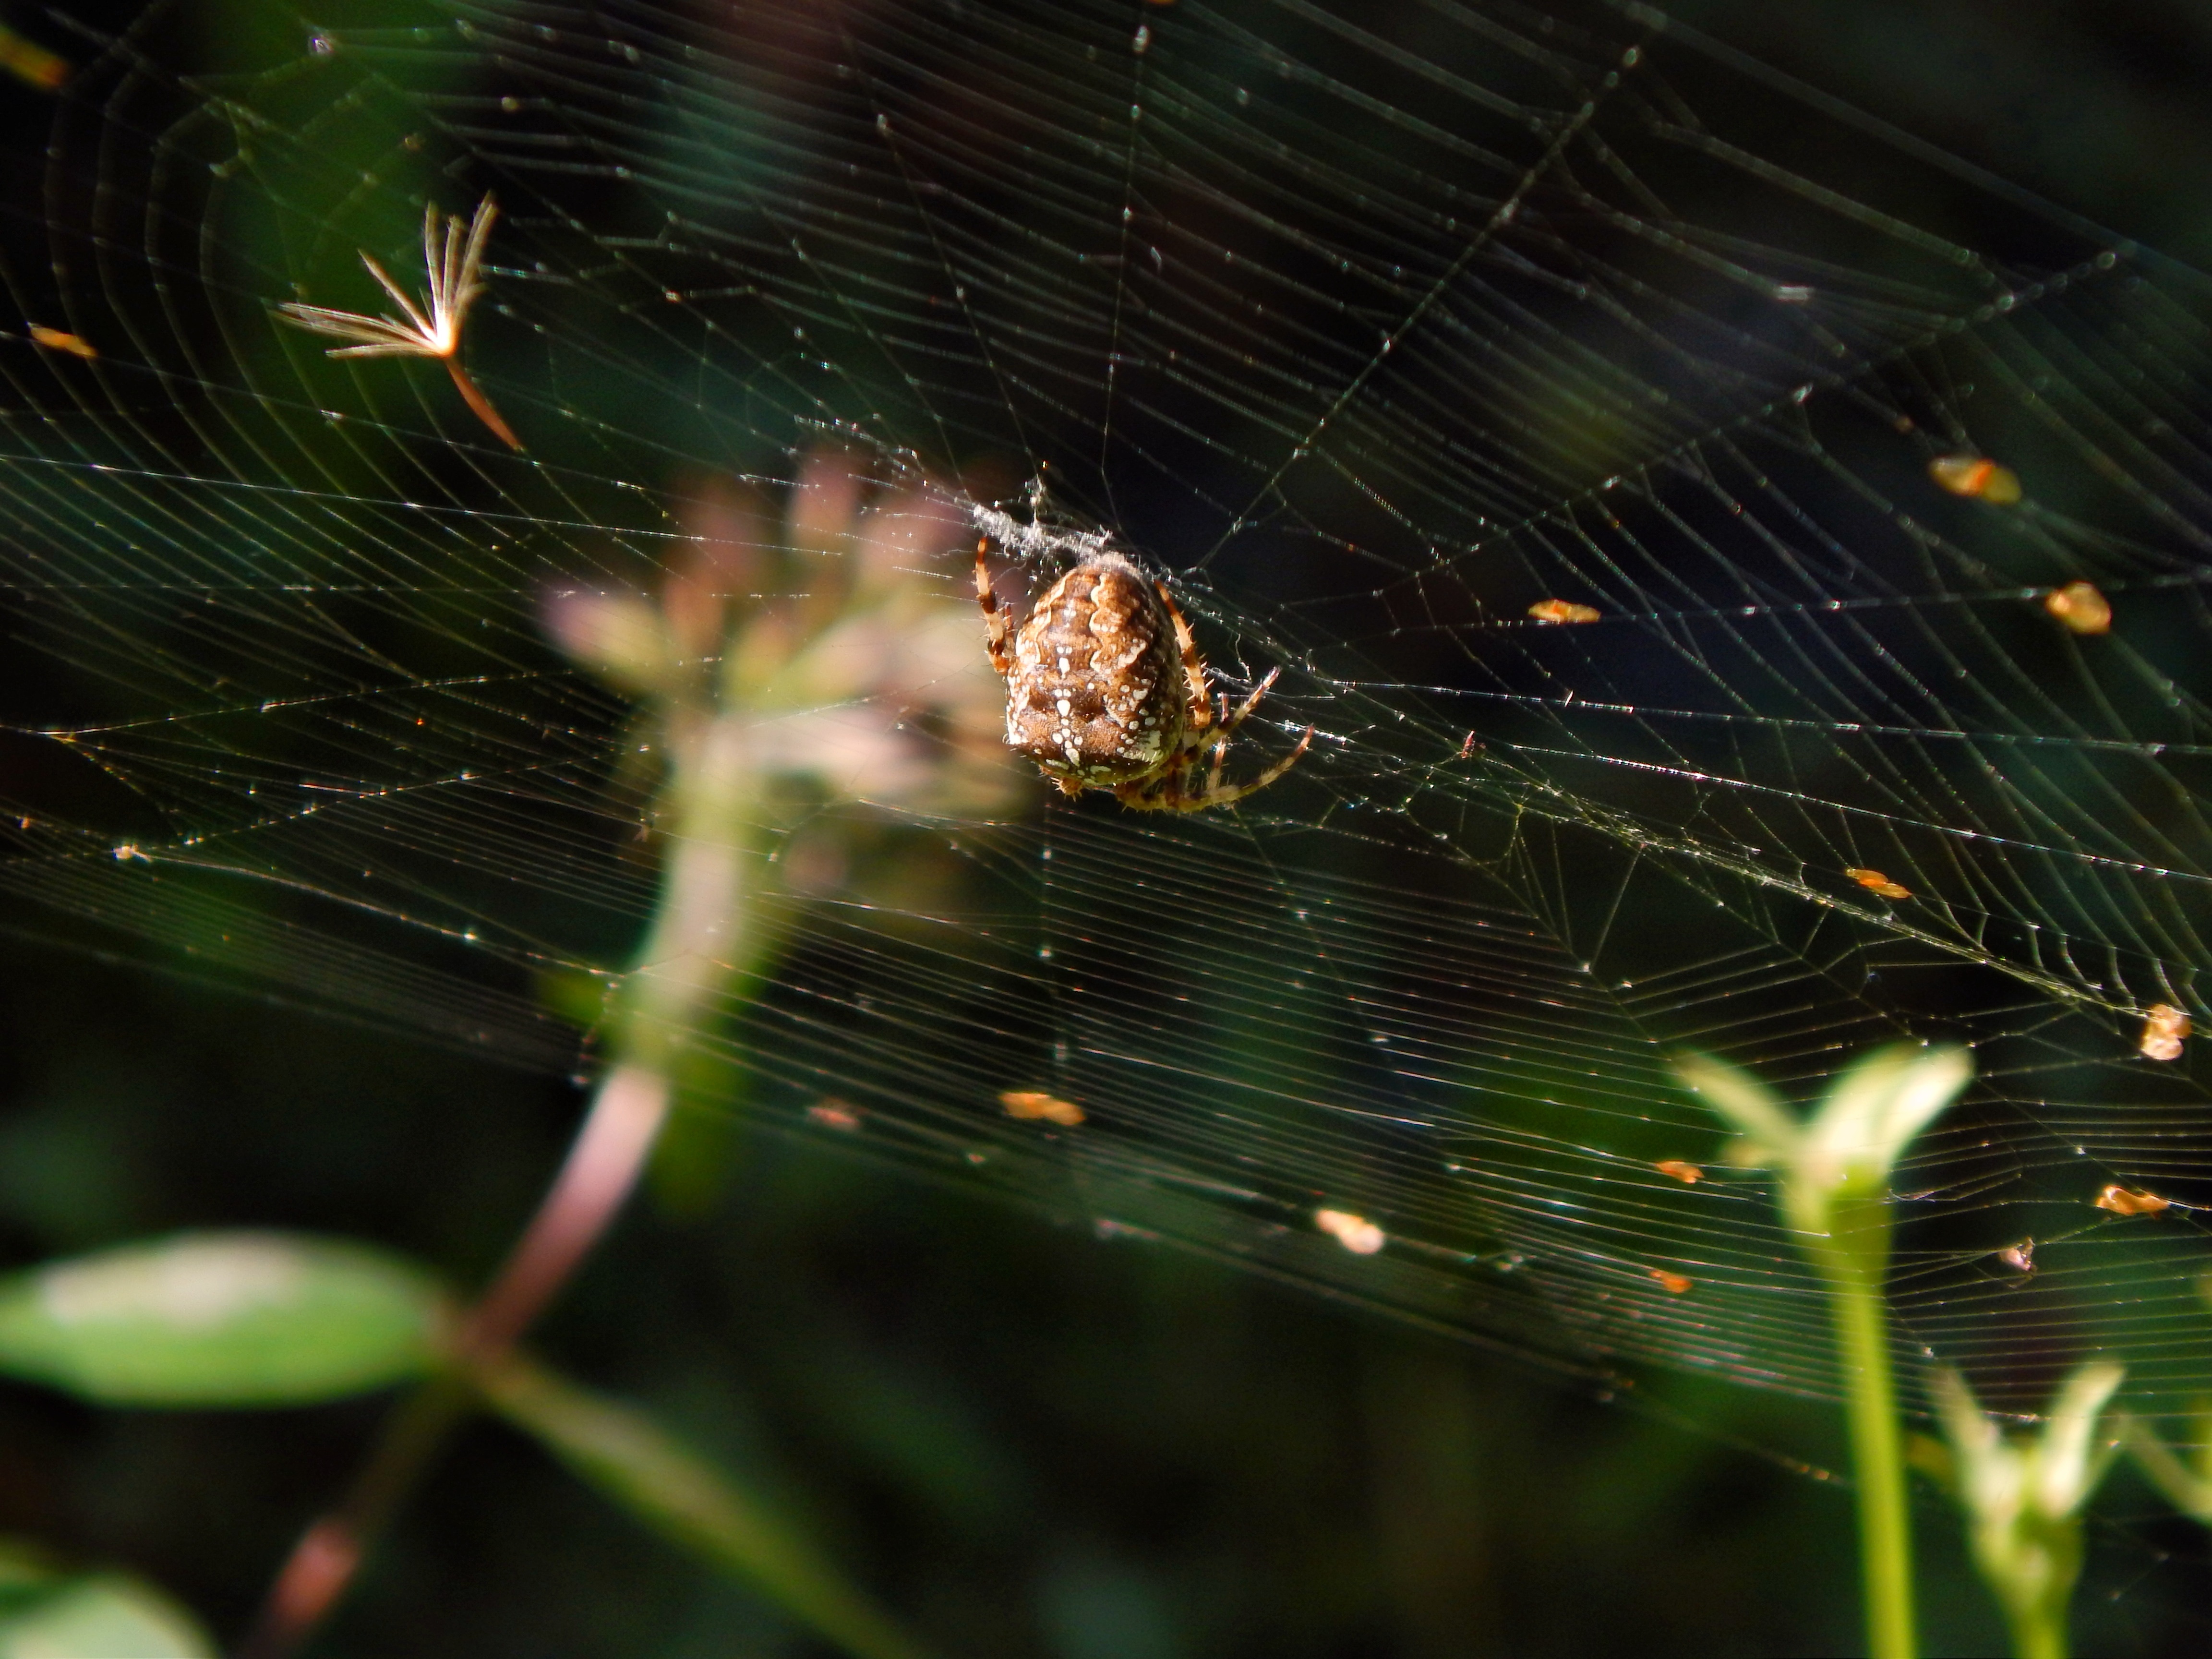
nature, dew, web, green, insect, macro, garden, fauna, material, invertebrate, spider web, close up, spider, arachnid, macro photography, arthropod, crusader